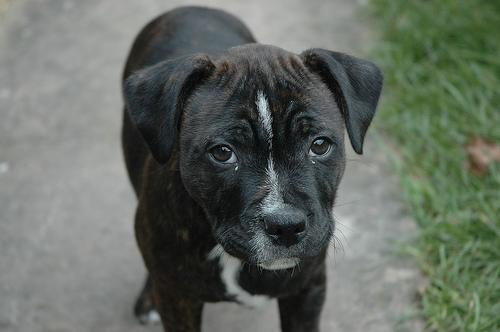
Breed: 216-n000078-American_Staffordshire_terrier